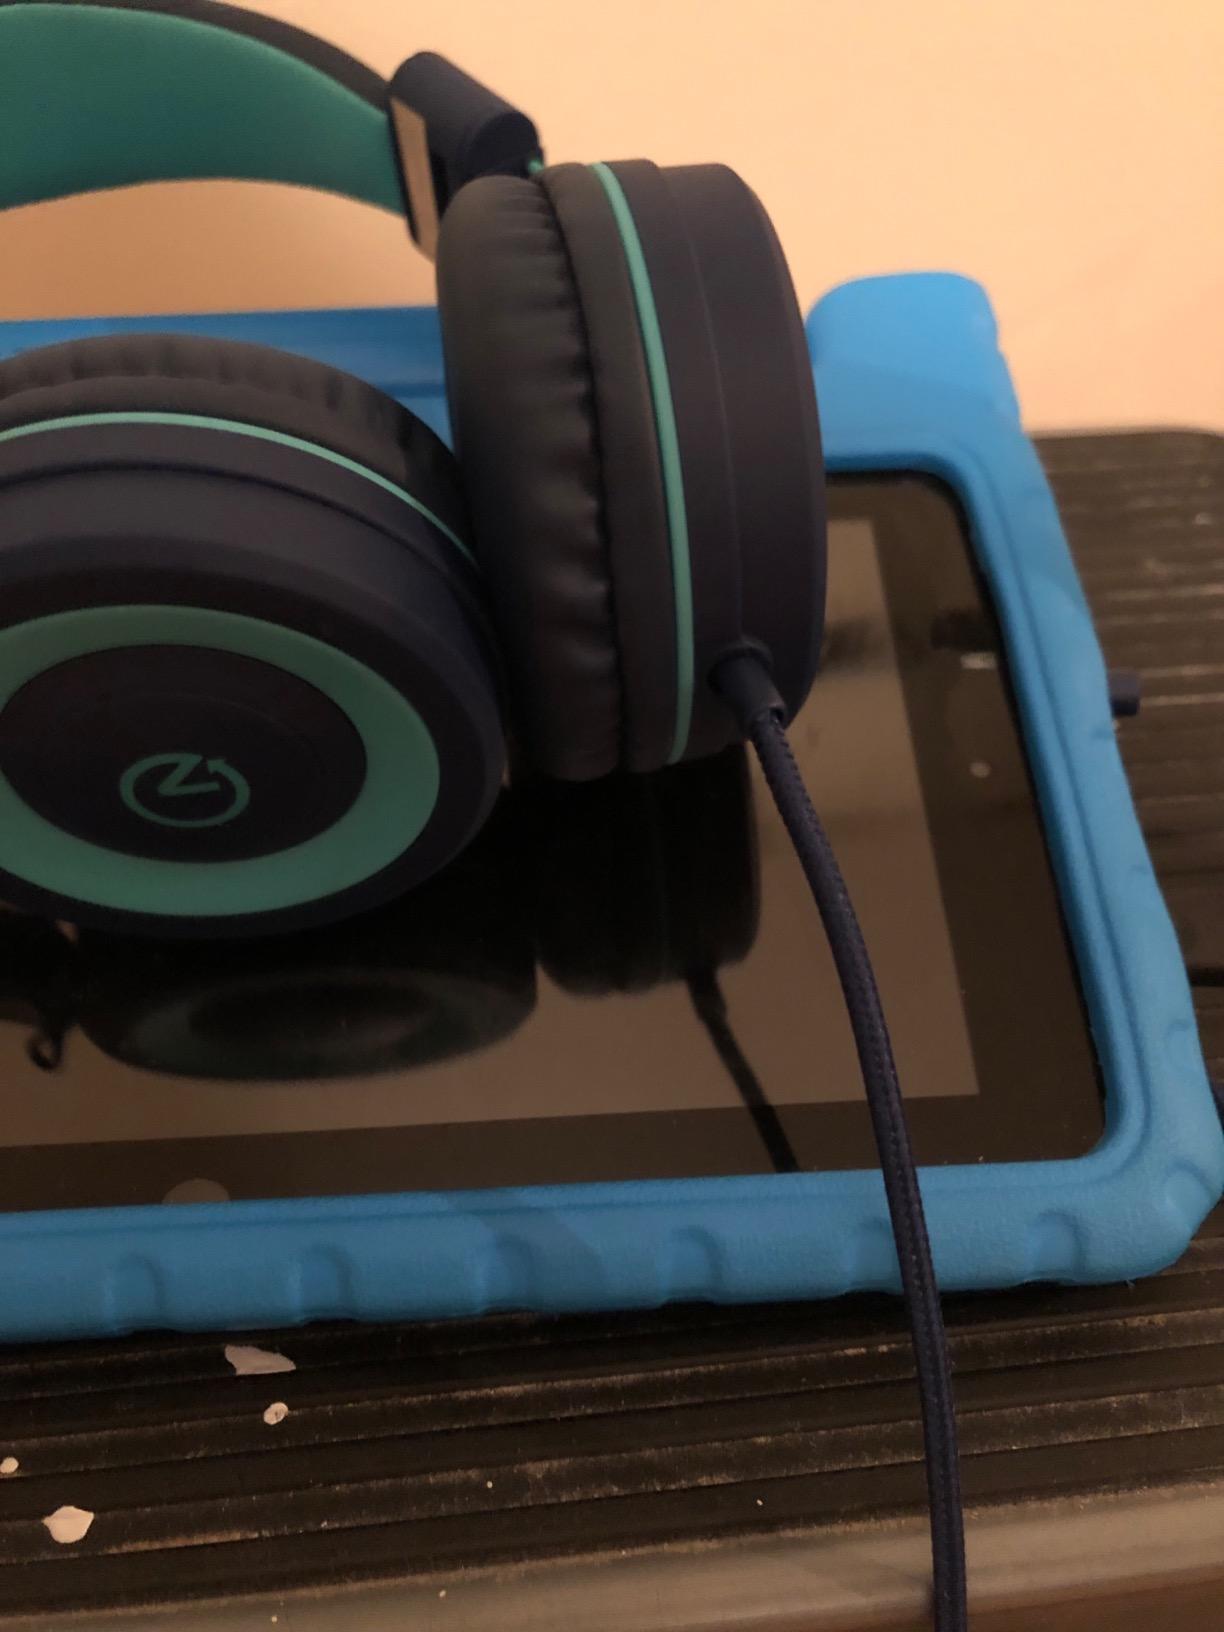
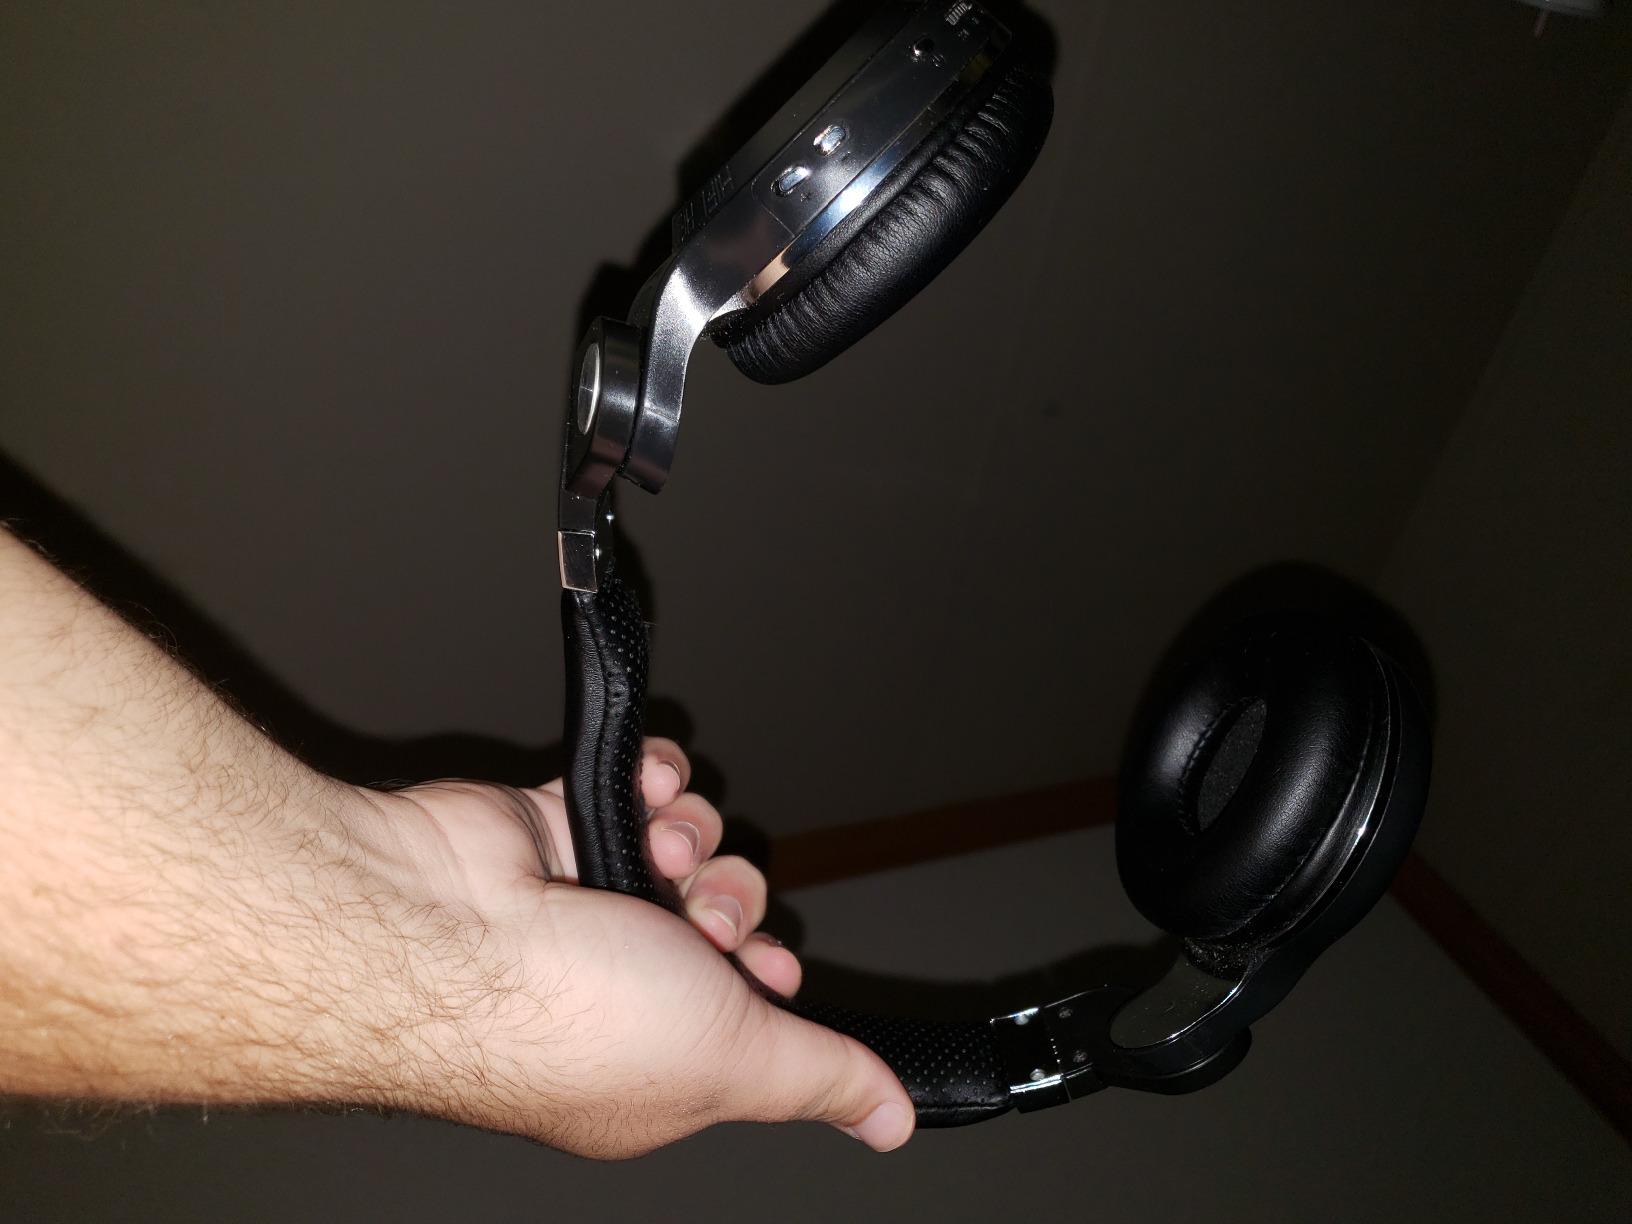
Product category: headphones
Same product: no